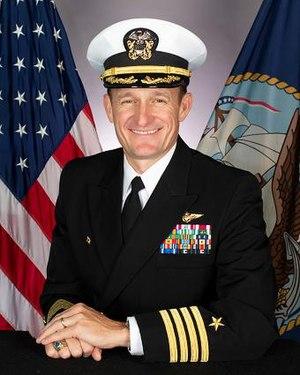
Brett Elliott Crozier est un militaire américain.